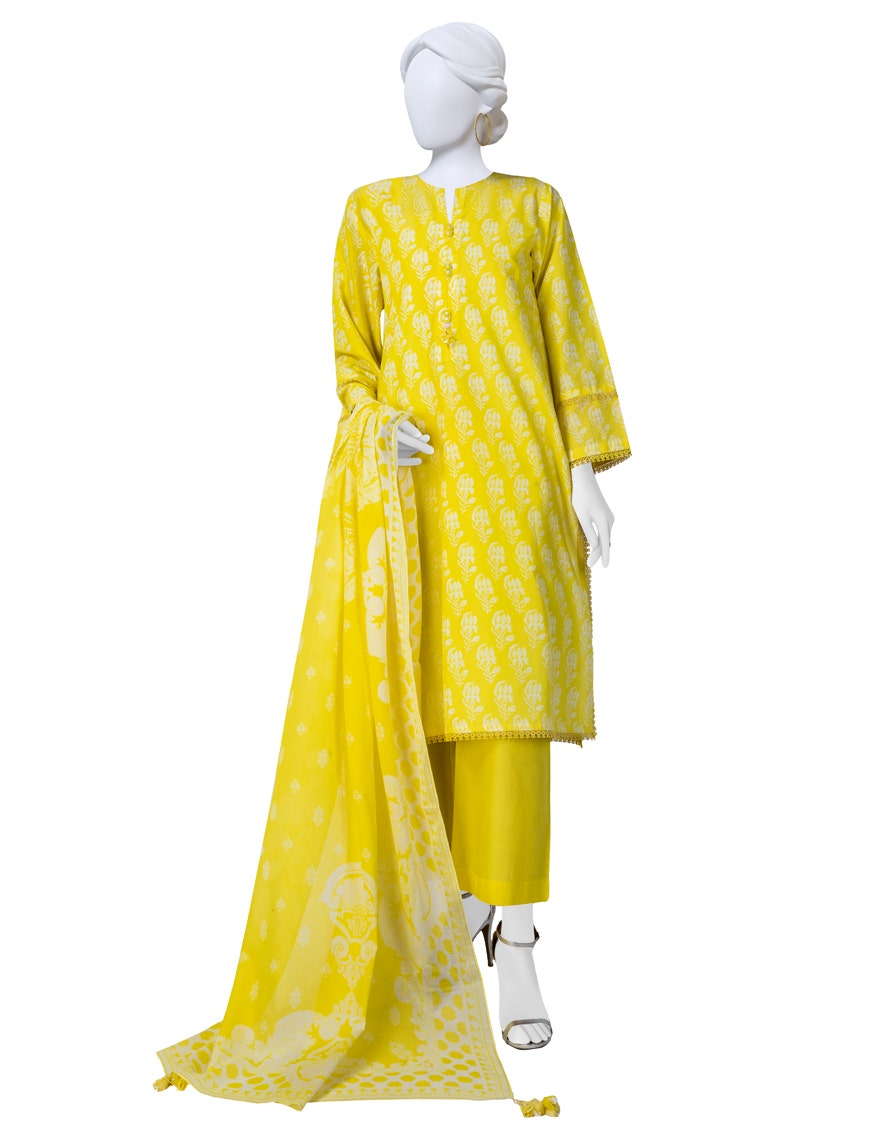
yellow multi embroidered salwar suit